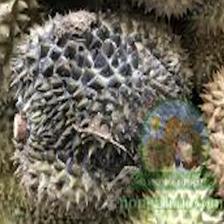
Label: fruit_rot